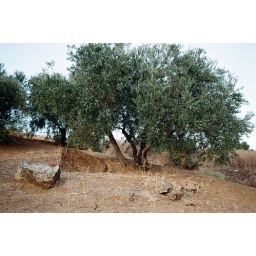
Olive trees in the mountains